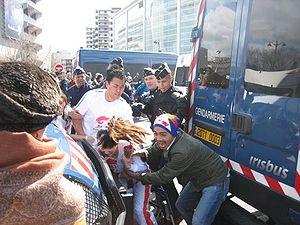
Le relais de la flamme olympique 2008 est parti le 25 mars 2008 d'Olympie en Grèce, pour se conclure 130 jours plus tard le 8 août 2008 à Pékin en Chine à l'occasion de la cérémonie d'ouverture des Jeux olympiques d'été de 2008. Cette tradition du relais de la flamme olympique remonte aux Jeux olympiques d'été de 1936 à Berlin.
Jin Jing, née à Hefei en 1981, est une escrimeuse en fauteuil roulant chinoise.